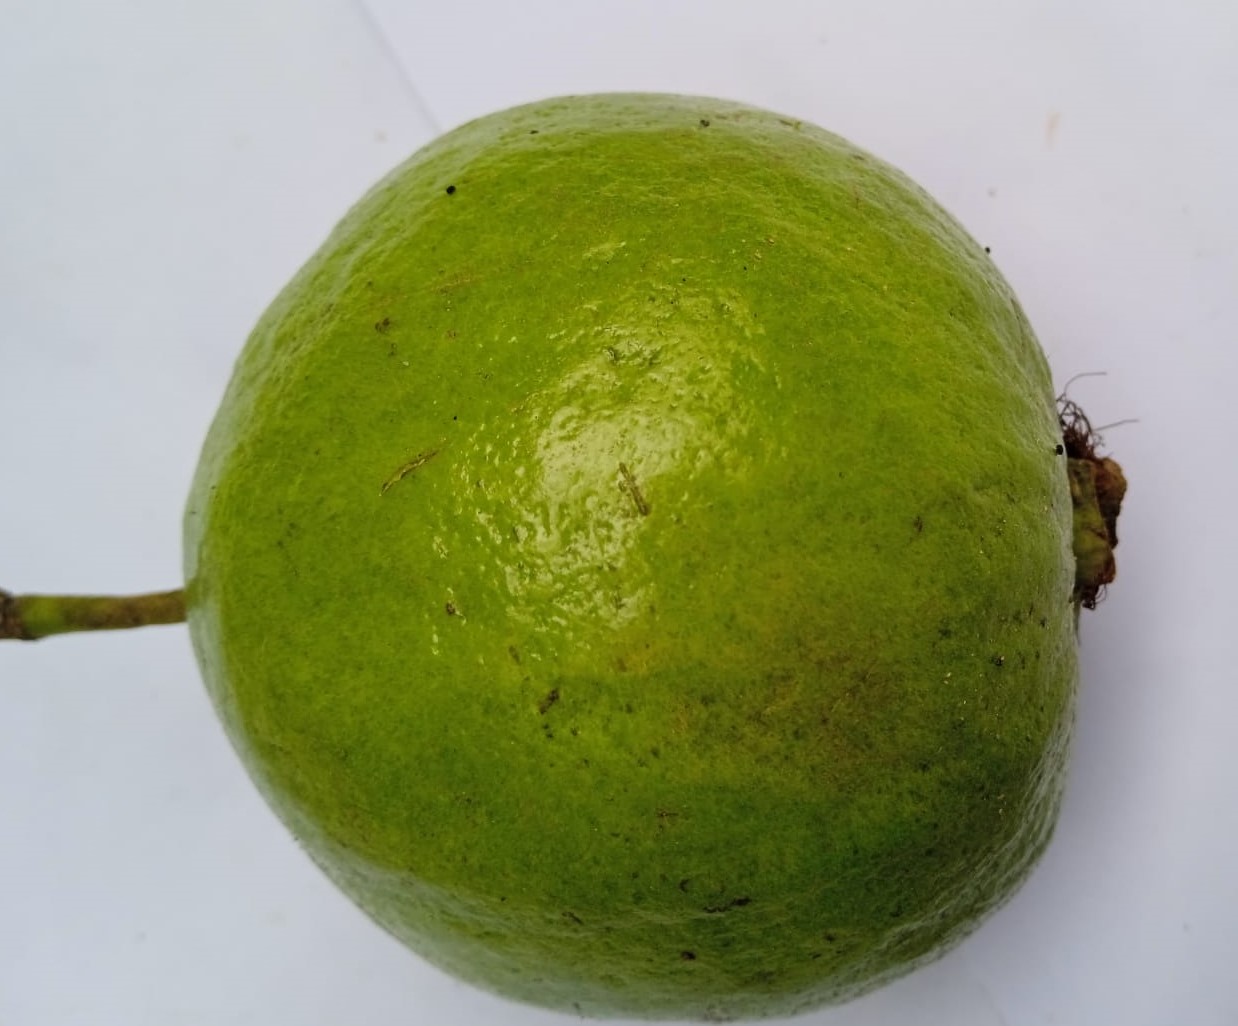
Fruit: guava
Condition: fresh